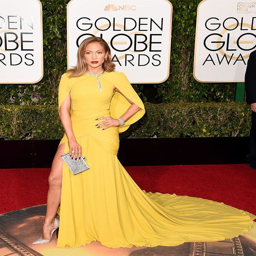
entertainer stunned in a yellow gown and cape !